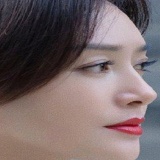
diễn viên Tần Lam